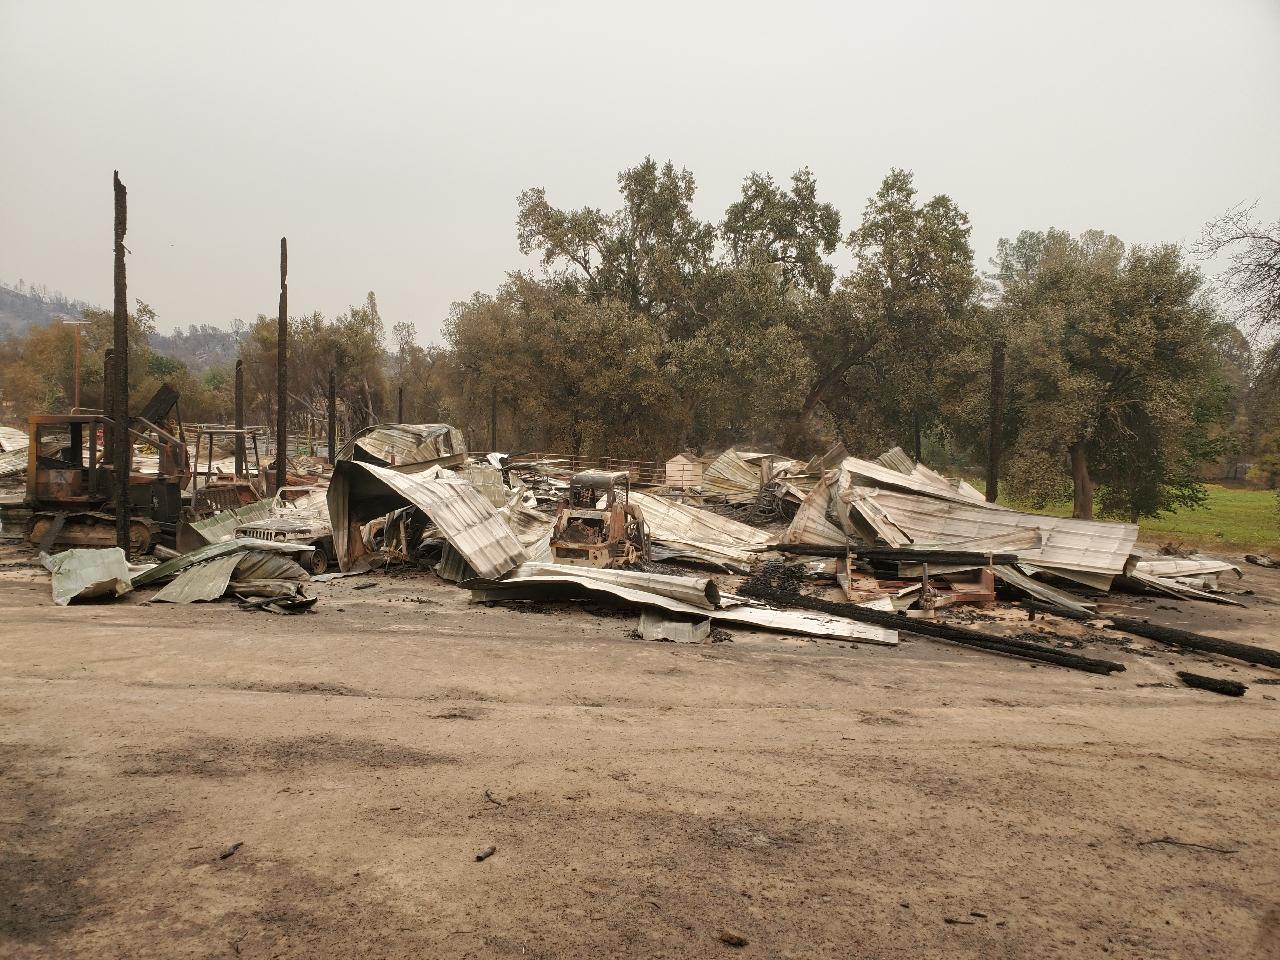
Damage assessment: destroyed